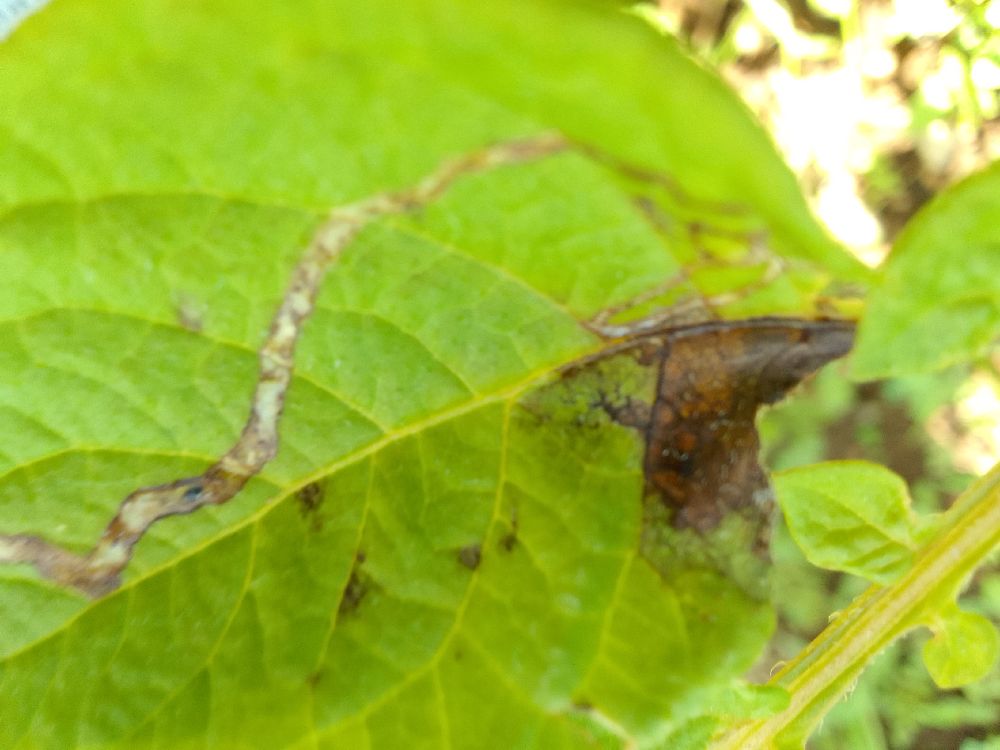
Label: Late blight